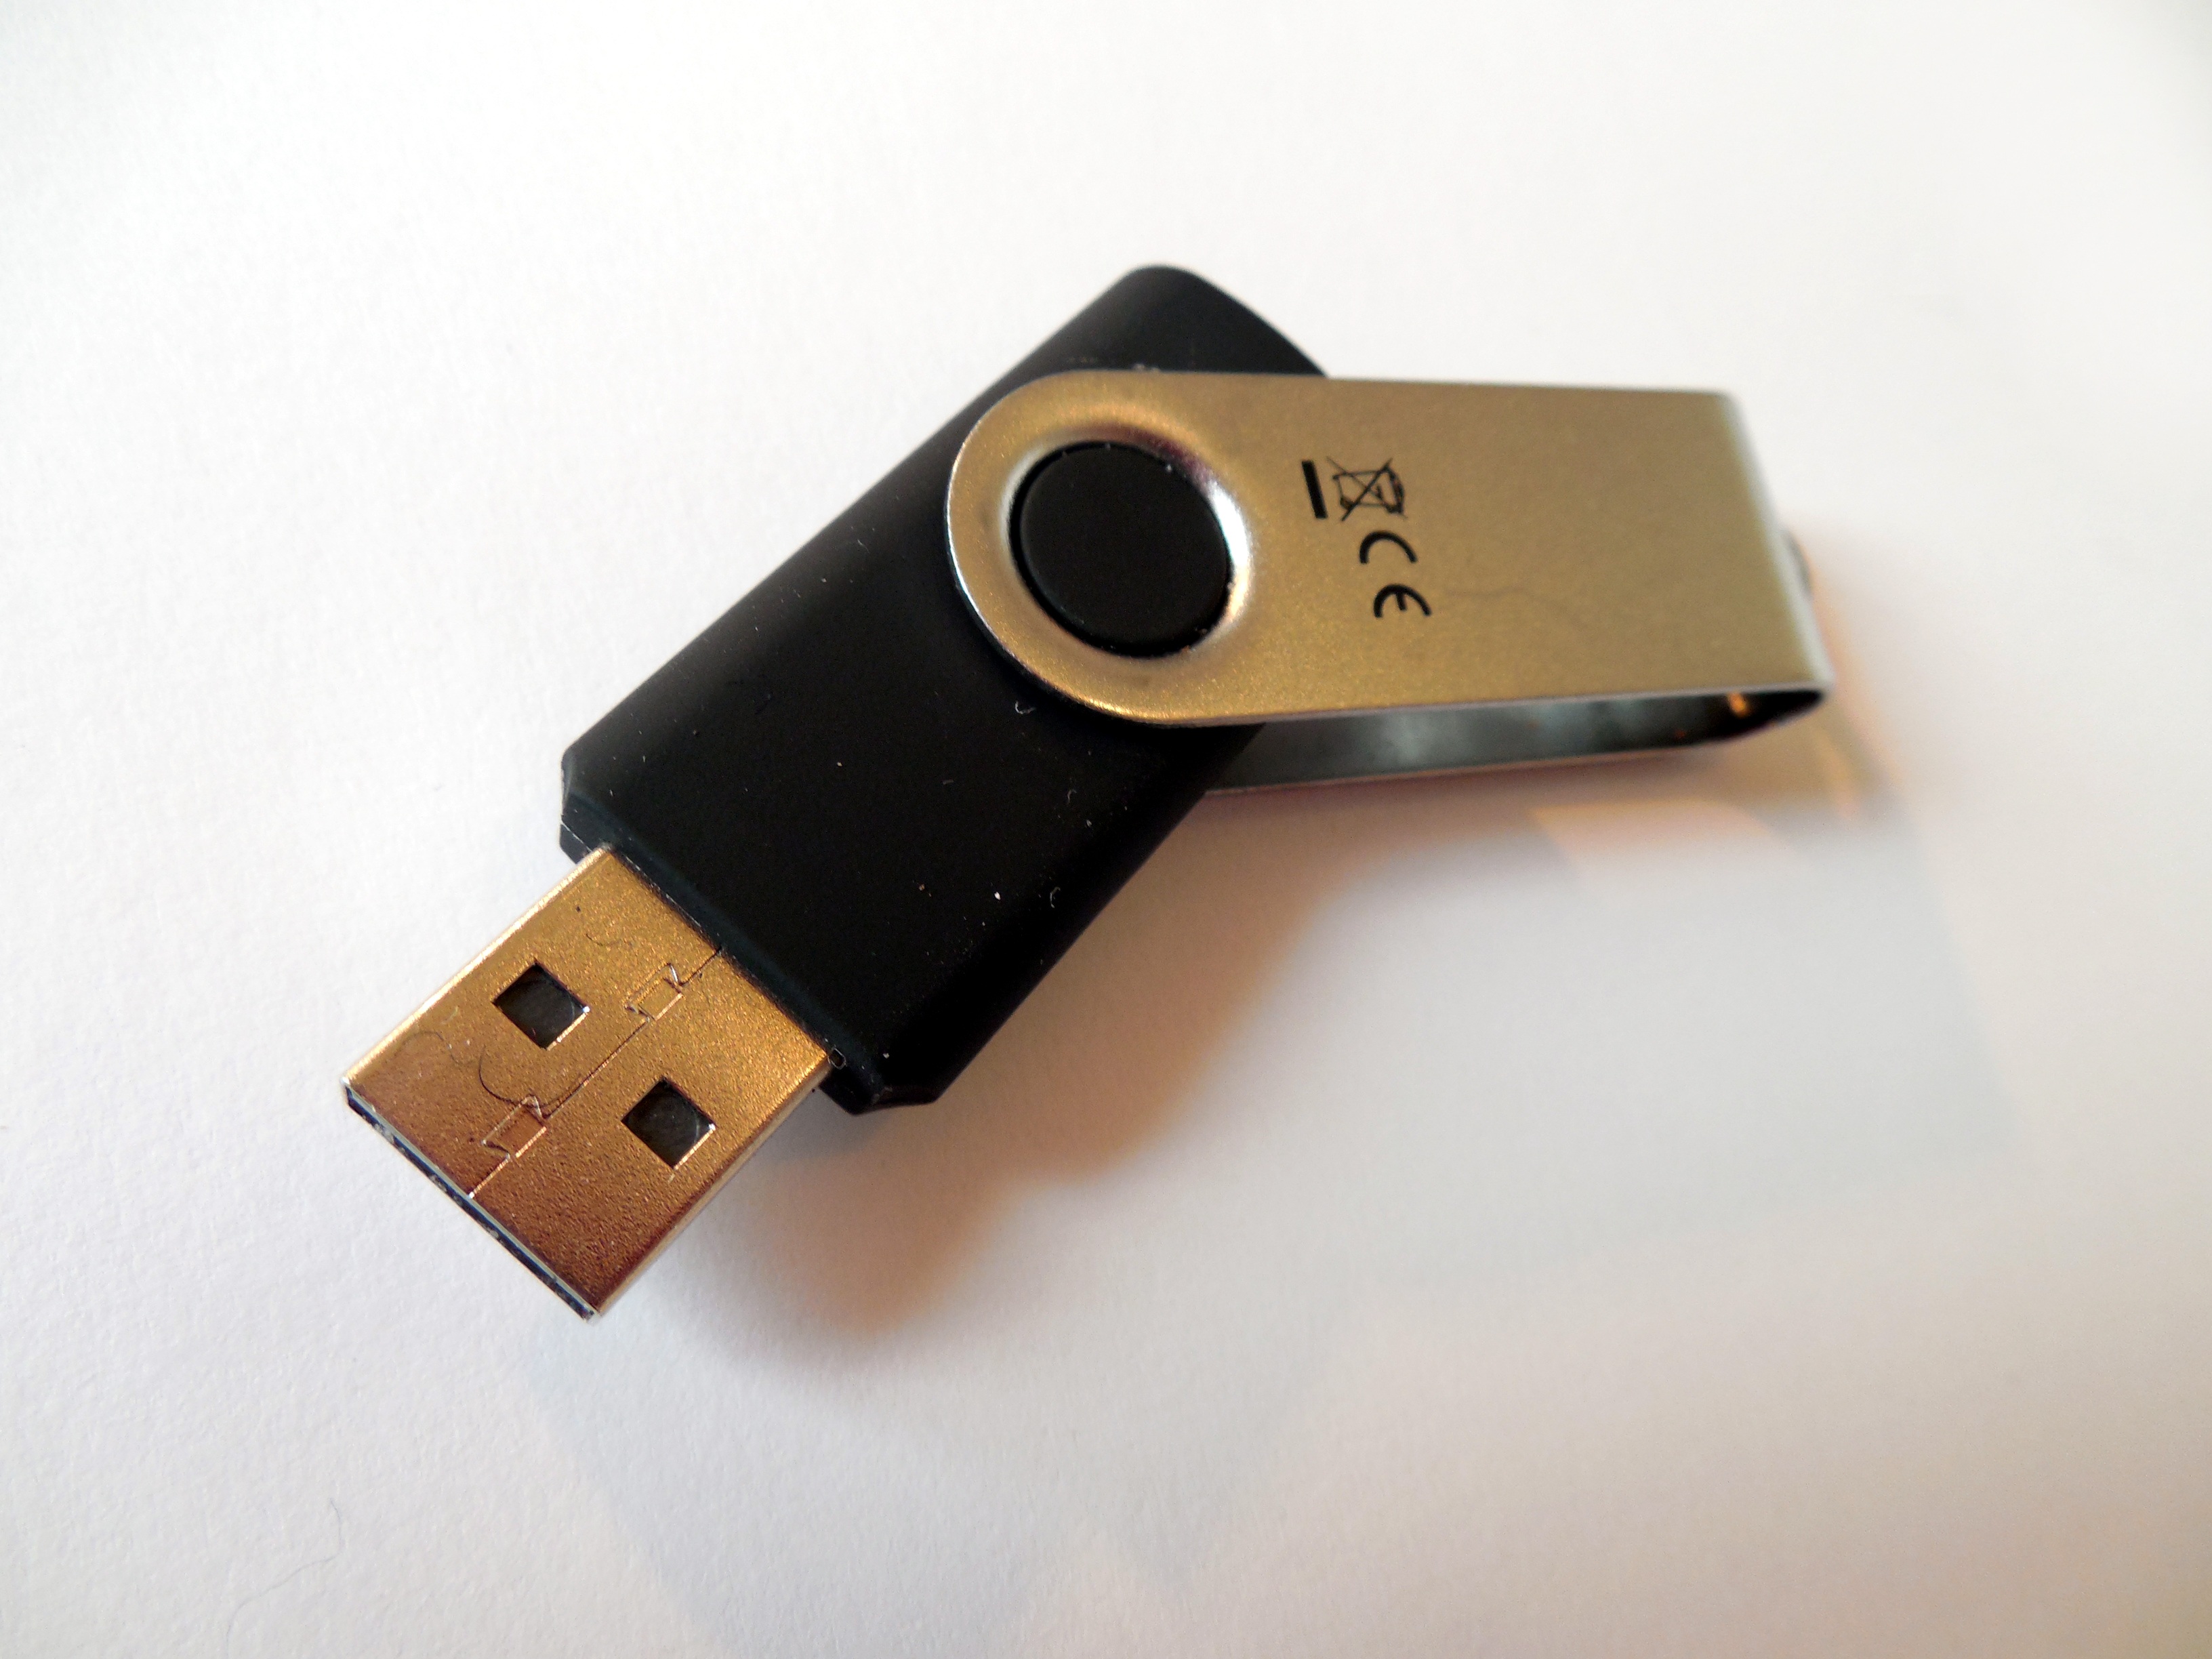
computer, technology, memory, electronics, usb, connection, data, usb stick, electronic device, electronics accessory, data storage device, usb flash drive